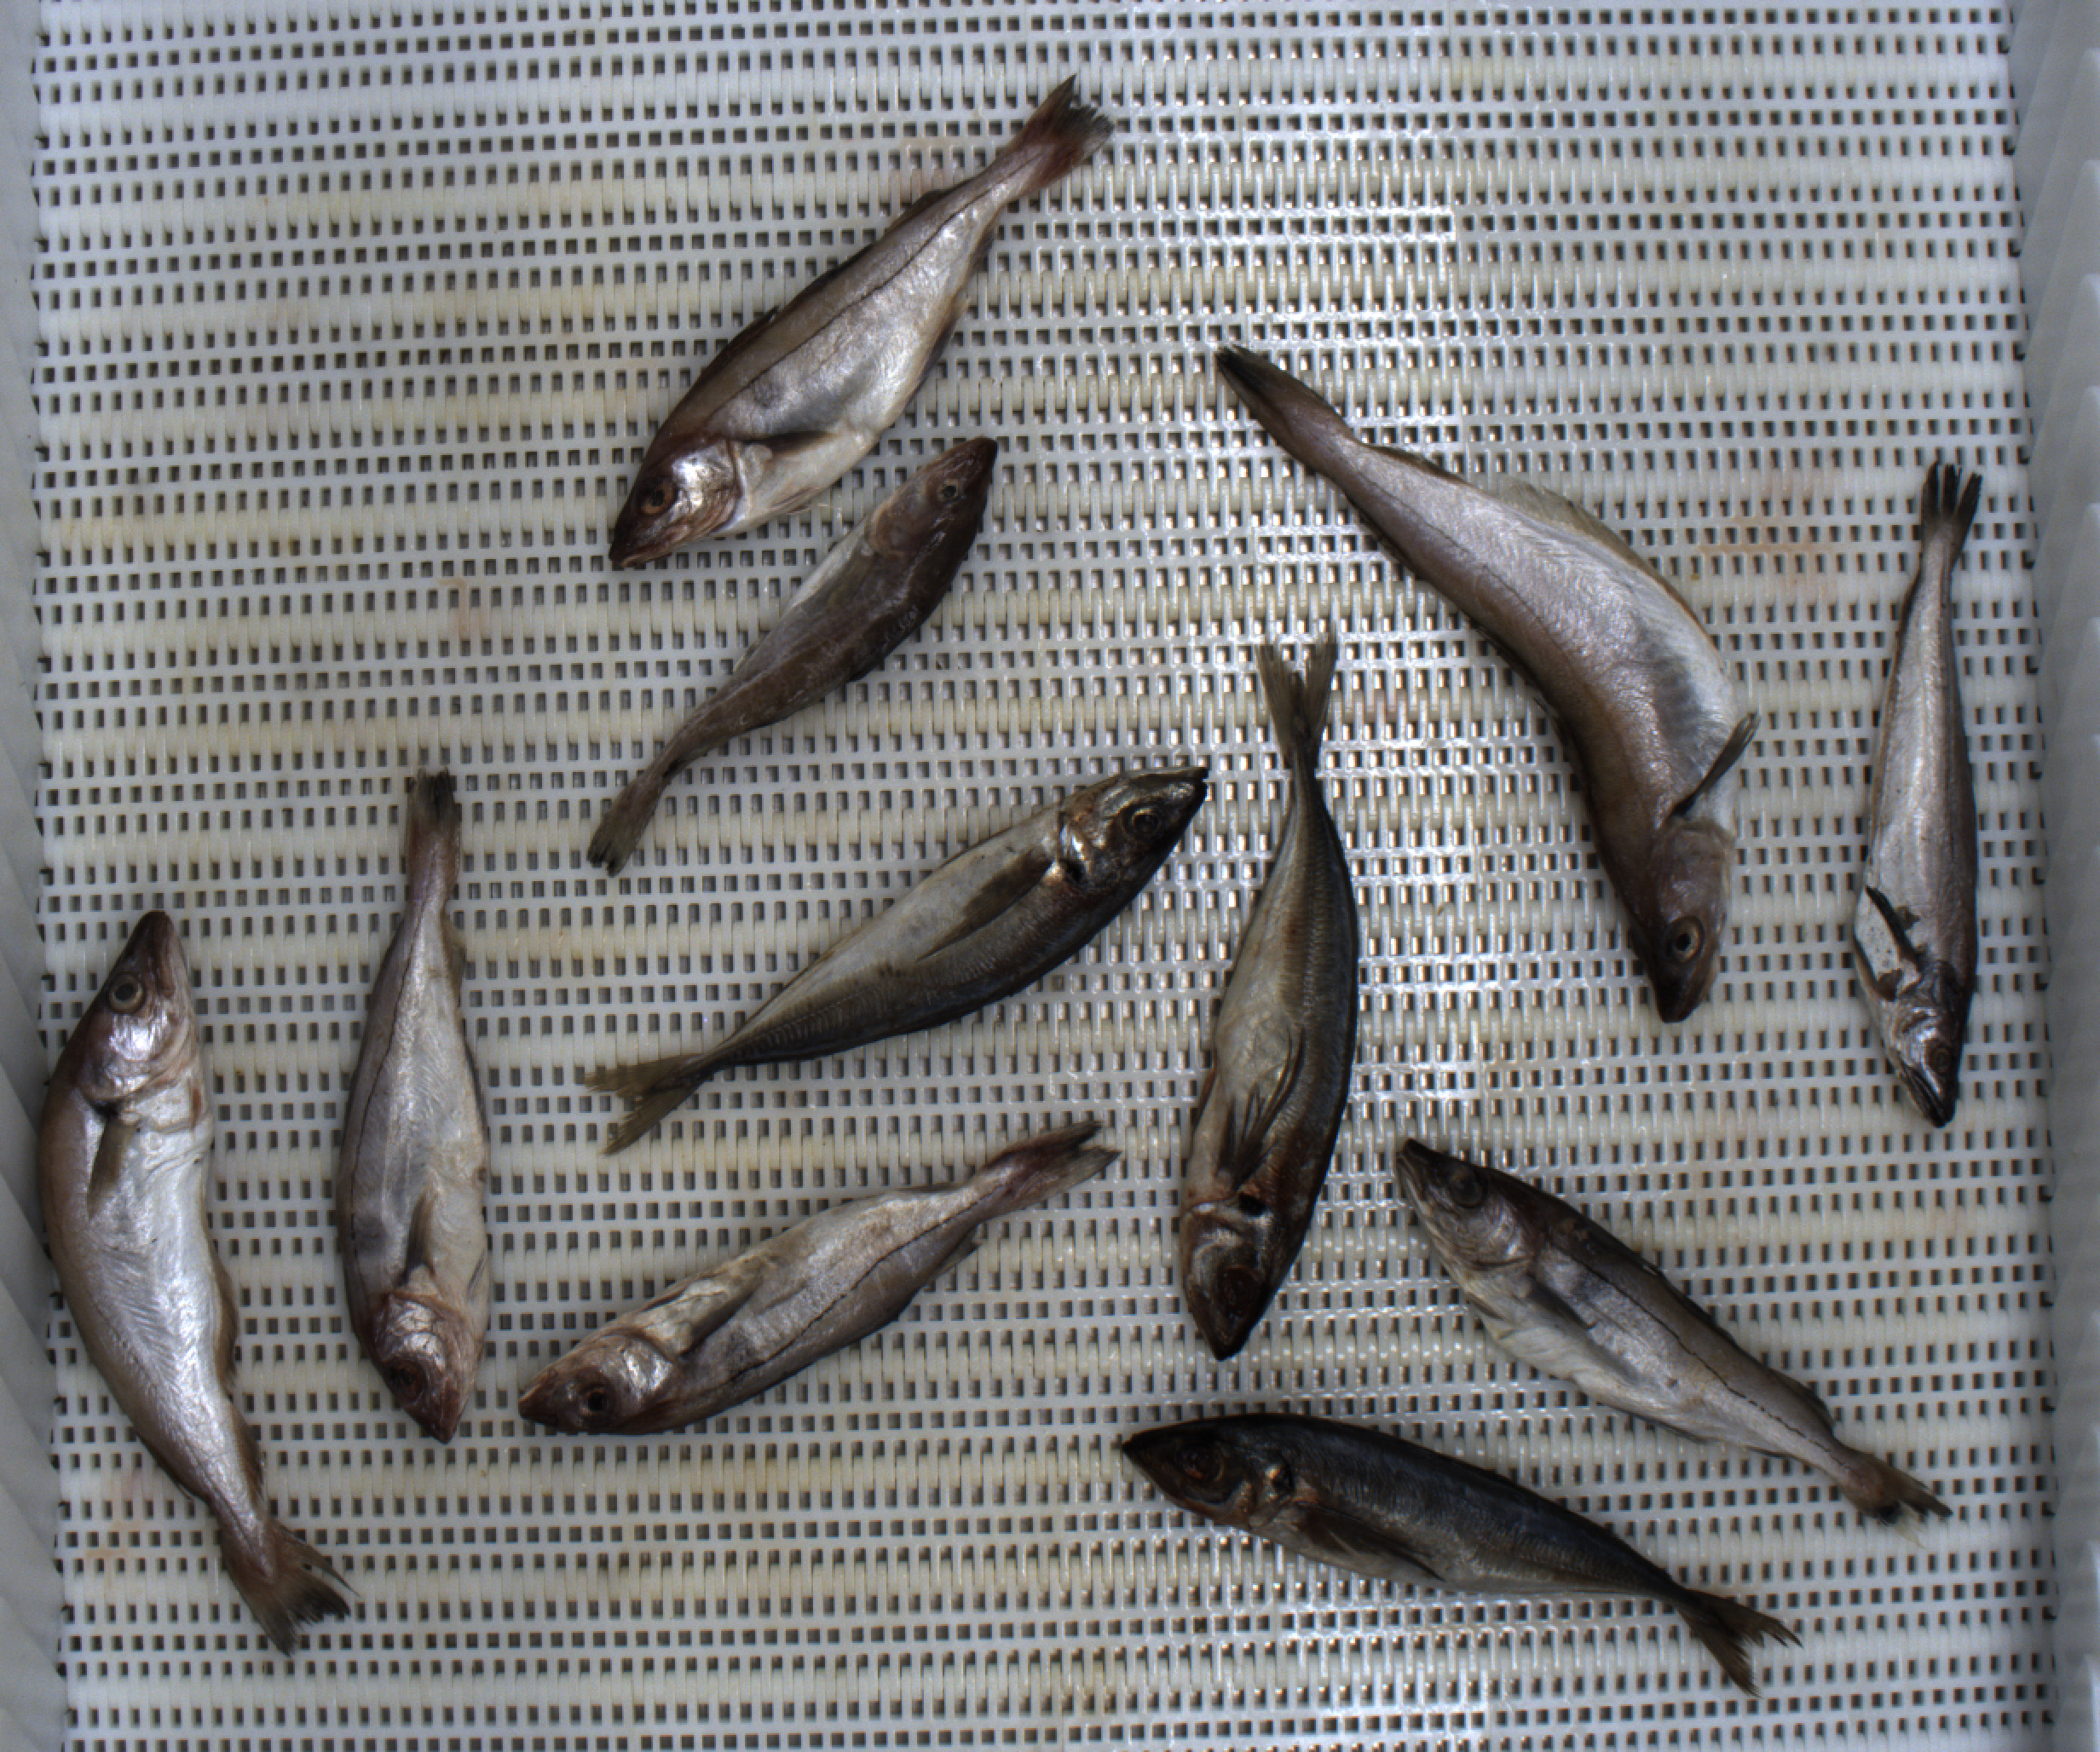
Total fish: 11
Cod: 1
Haddock: 4
Whiting: 2
Hake: 1
Horse mackerel: 3
Saithe: 0
Other: 0